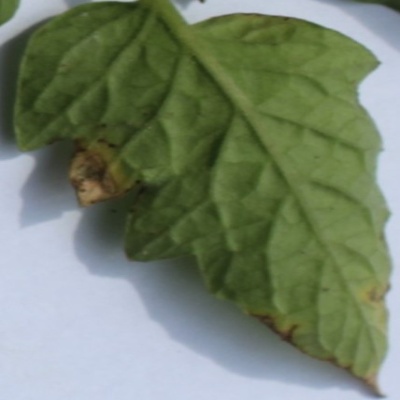
Crop: Tomato
Condition: leaf blight